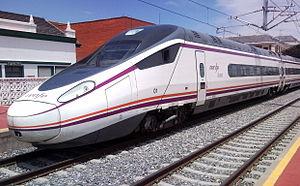
La liste qui suit est une liste de trains à grande vitesse limitée aux rames roulantes conventionnelles qui ont été, sont ou seront en service commercial sous peu.
La province de Valladolid est l'une des neuf provinces de la communauté autonome de Castille-et-León, dans le nord-ouest de l'Espagne. Elle compte une population de 520 716 habitants pour un total de 225 municipalités, une superficie de 8 110 km² et une densité de population de 64,19 hab/km². Sa capitale est la ville de Valladolid. Cette province se distingue par un des plus hauts indices de développement humain dans le monde, s'expliquant par le haut index atteint par le niveau d'éducation, un des meilleurs d'Espagne.
Le S-114 est un train à grande vitesse en service sur les lignes à grande vitesse de la Renfe en Espagne.